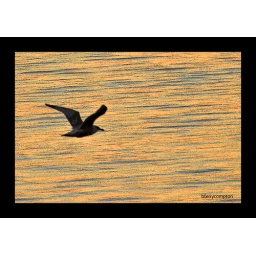
seagull flying over water turned gold by the setting sun.